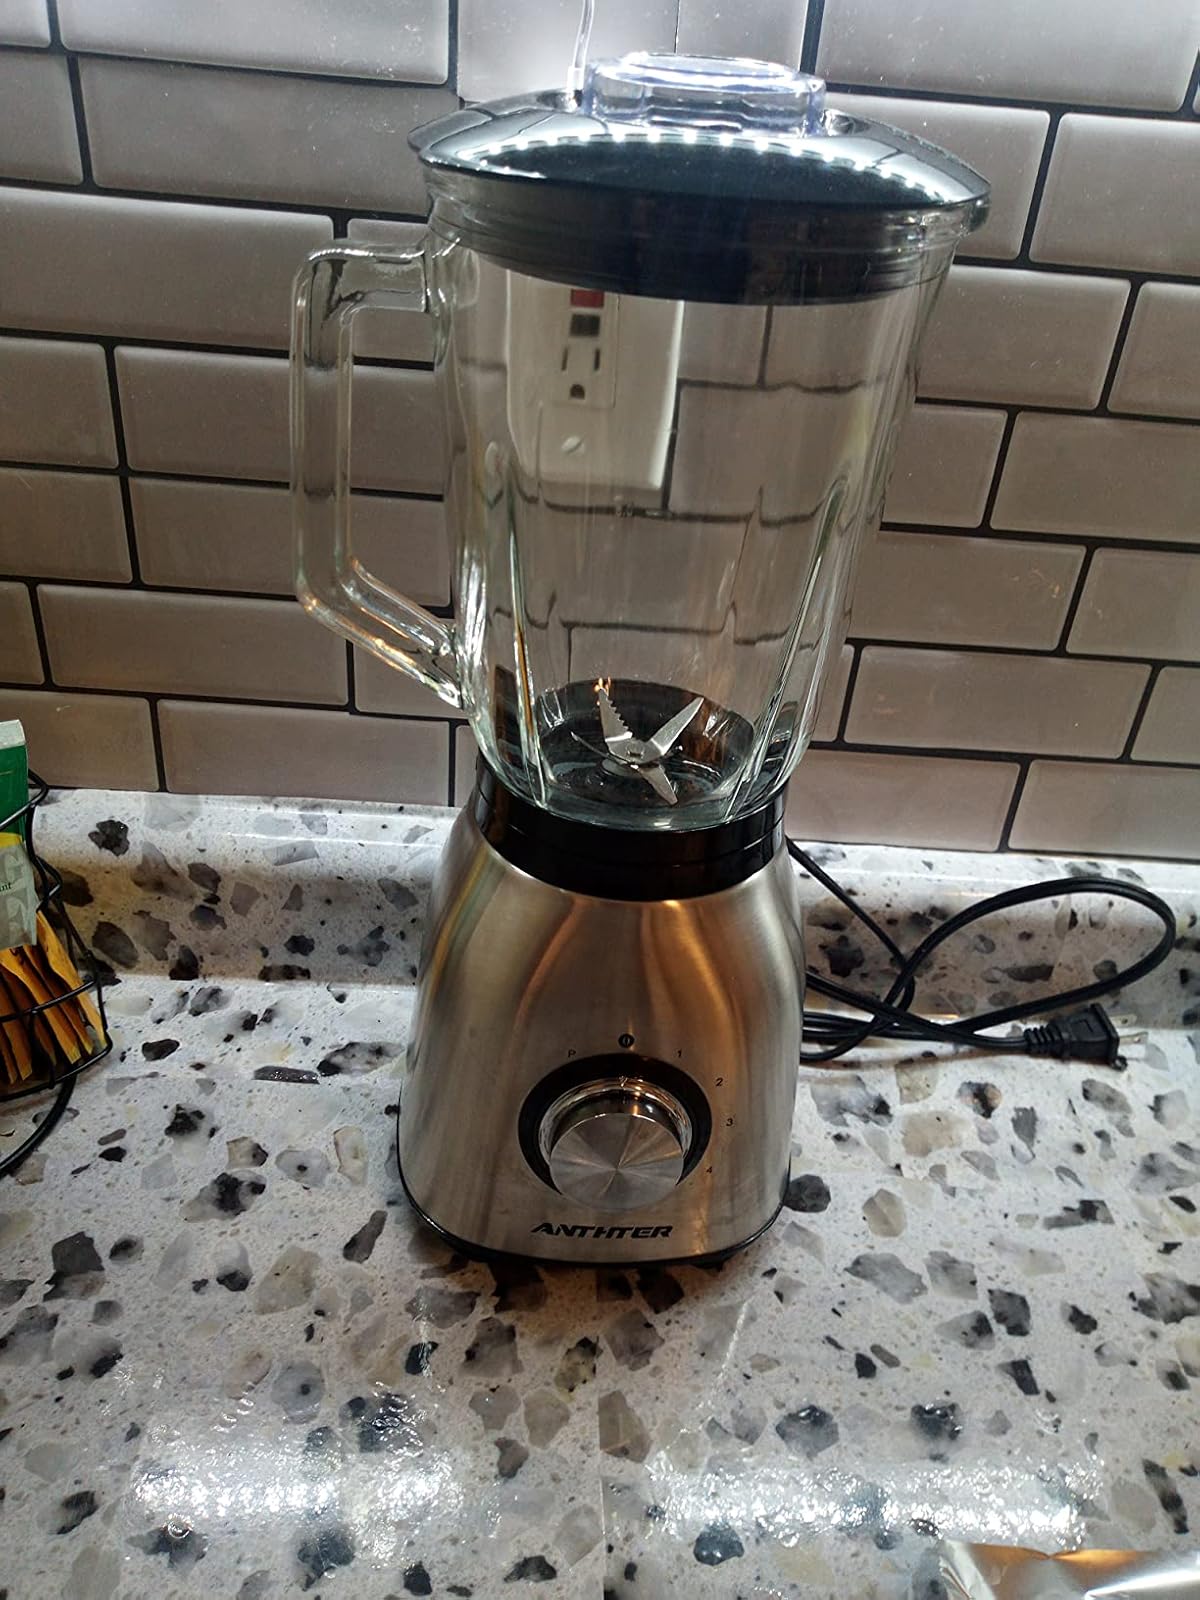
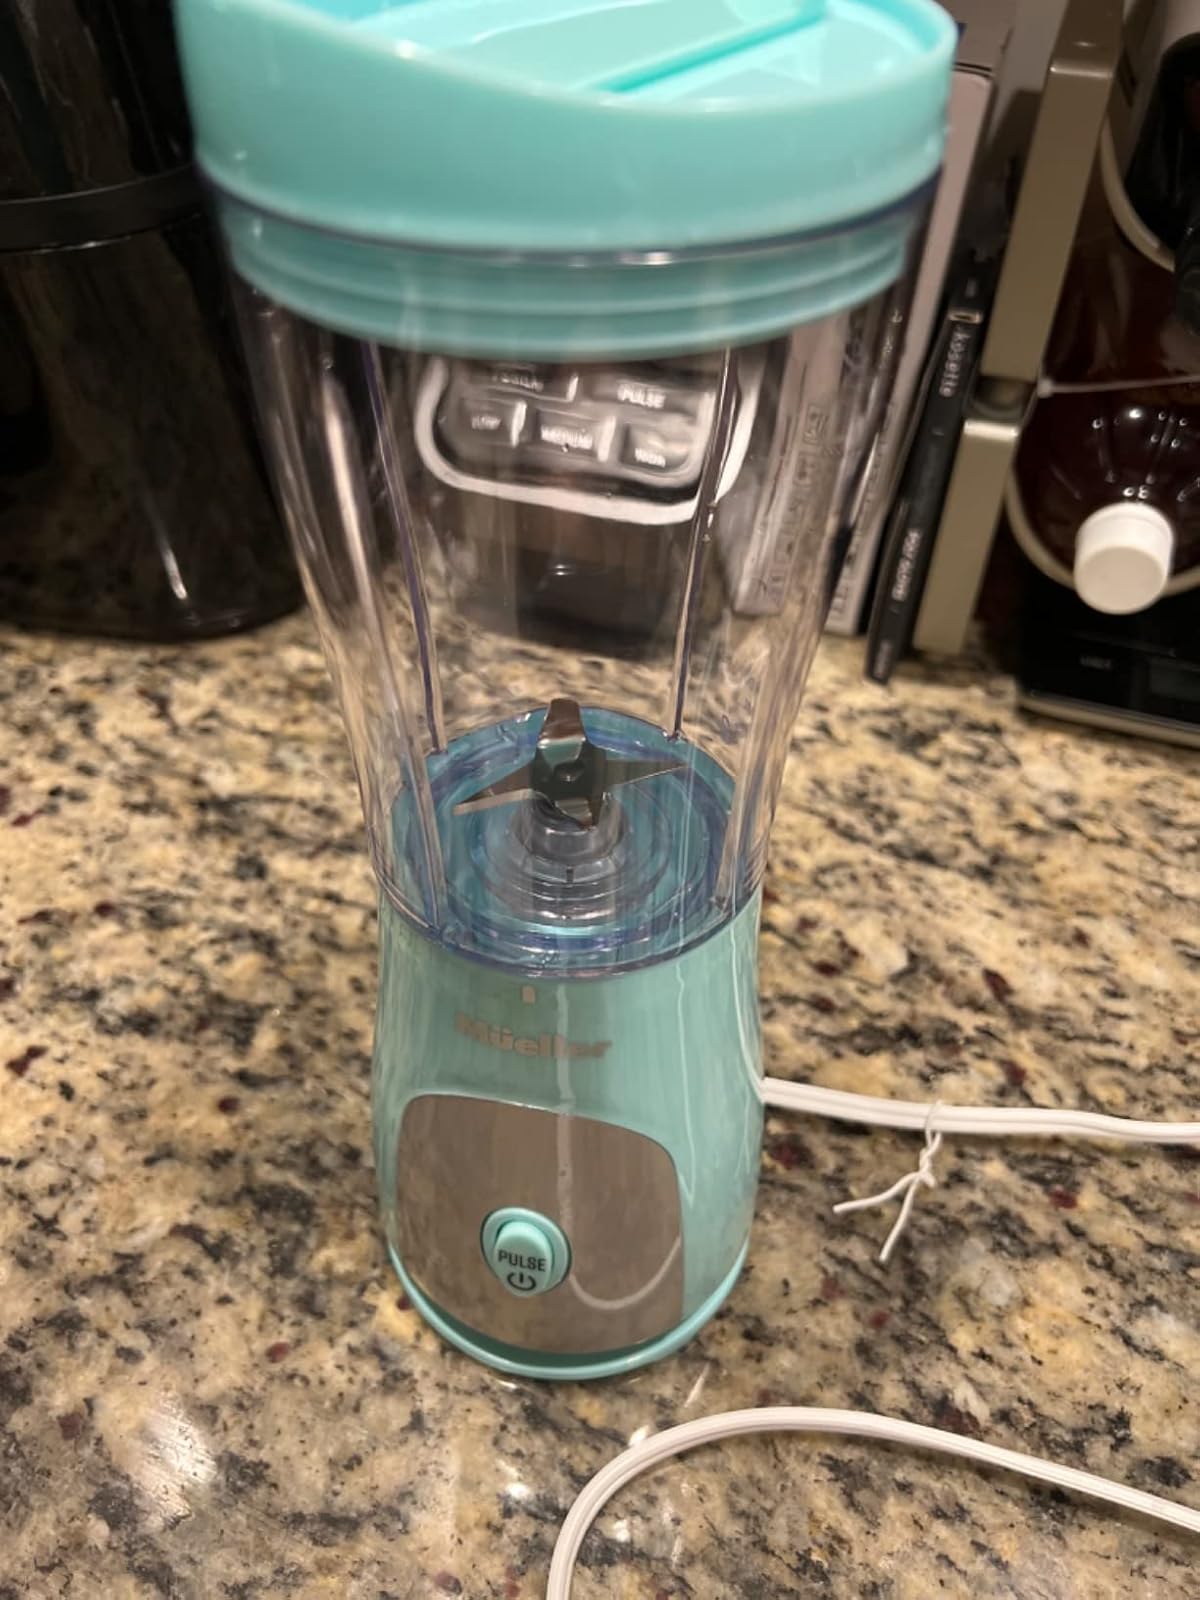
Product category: items_blender
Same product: no